Occupy Unmasked

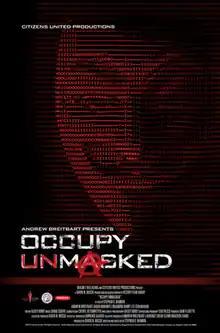

Occupy Unmasked is a 2012 American documentary film directed by Steve Bannon and produced by David Bossie, which is critical of the Occupy movement and was produced by Citizens United Productions.